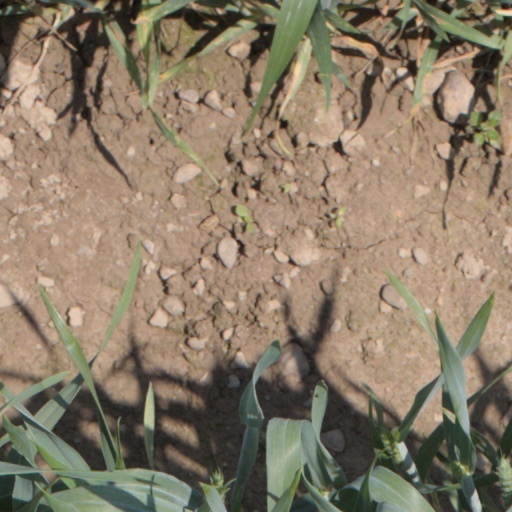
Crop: wheat